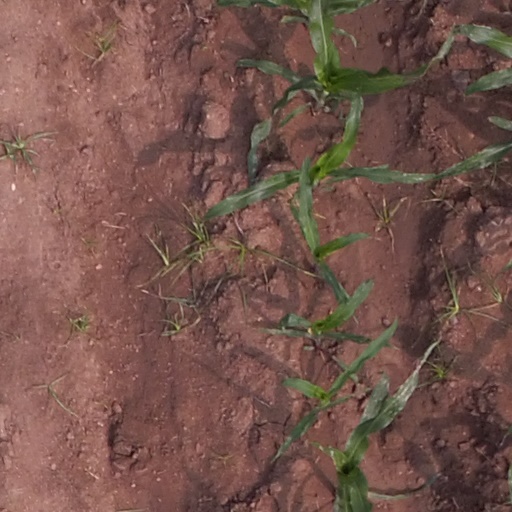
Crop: maize; corn